Bežanija

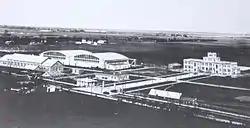
Dojno Polje Airport in 1931

West of Bežanija and south of Zemun, between the village and the Sava river, is the location of the old Belgrade airport which was finished in March 1927. The locality was called Dojno Polje. Construction of an airfield began in 1923. An initiative asked for the creation of the airline company in 1926 which was approved by the government on 23 March 1926. Then the initial public offering began but largely failed as only 10% of the planned amount was gathered. According to the existing laws, the airline company was to be closed even before it was officially formed. In order to bust the sale of the shares, pilot Tadija Sondermajer decided to conduct the promotional flight Paris-Bombay-Belgrade. With his colleague , he started the journey on 20 April 1927 from Paris, arriving back to Belgrade after 11 days and , on 8 May. They were awaited as heroes by the crowd of 30,000. The sale of the shares was boosted and in three months there were sufficient funds for the company, named Aeroput and established on 17 June 1927, to purchase its first 4 airplanes.